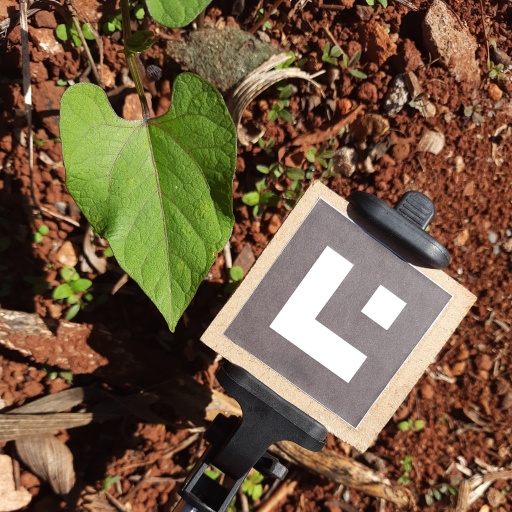
Observations: wavy surface, no eating holes, under sunlight